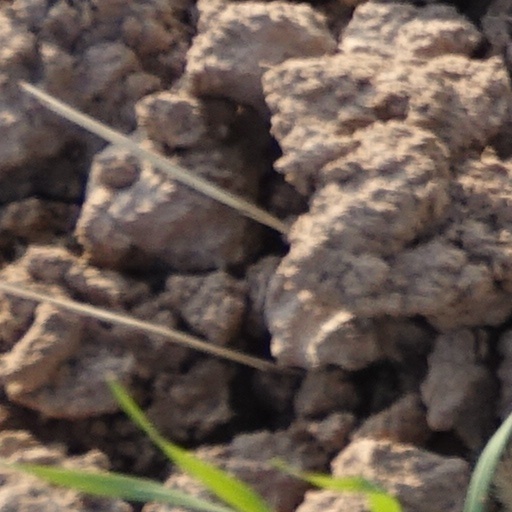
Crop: wheat